Kathleen Kemarre Wallace

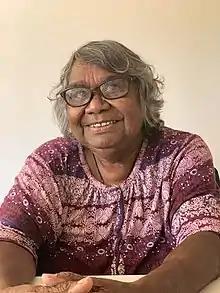
Kathleen Kemarre Wallace

Kathleen Kemarre Wallace (1 July 1948 – 28 February 2024), was an Eastern Arrernte artist, author, custodian and cultural leader from Ltyentye Apurte in the Northern Territory of Australia.